Martin Paul (professor)

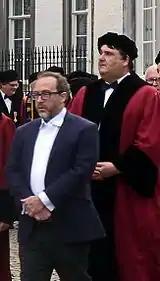
Jimmy Wales and Martin Paul in 2015

Martin Alfons Paul (born 1958 in Sankt Ingbert, Saarland) is a German clinical pharmacologist. On 1 May 2011 he succeeded Jo Ritzen as president of Maastricht University. On 29 April 2021 it was announced that he will succeed Axel Schölmerich as rector of the Ruhr University Bochum in Germany on 1 November 2021.